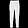
Label: Trouser